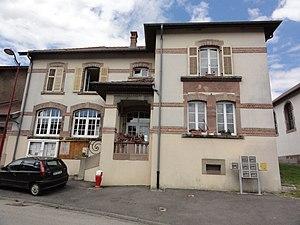
Chazelles-sur-Albe (M-et-M) mairie - école